Domingo Martínez (baseball)

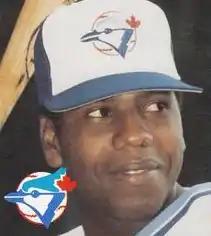
Martínez in 1988

Domingo Emilio Martínez Lafontaine (born August 4, 1965) is a Dominican former professional baseball player who played for the Toronto Blue Jays in the major leagues, and the Seibu Lions and Yomiuri Giants in Nippon Professional Baseball. He currently works as a scout for the Chunichi Dragons.